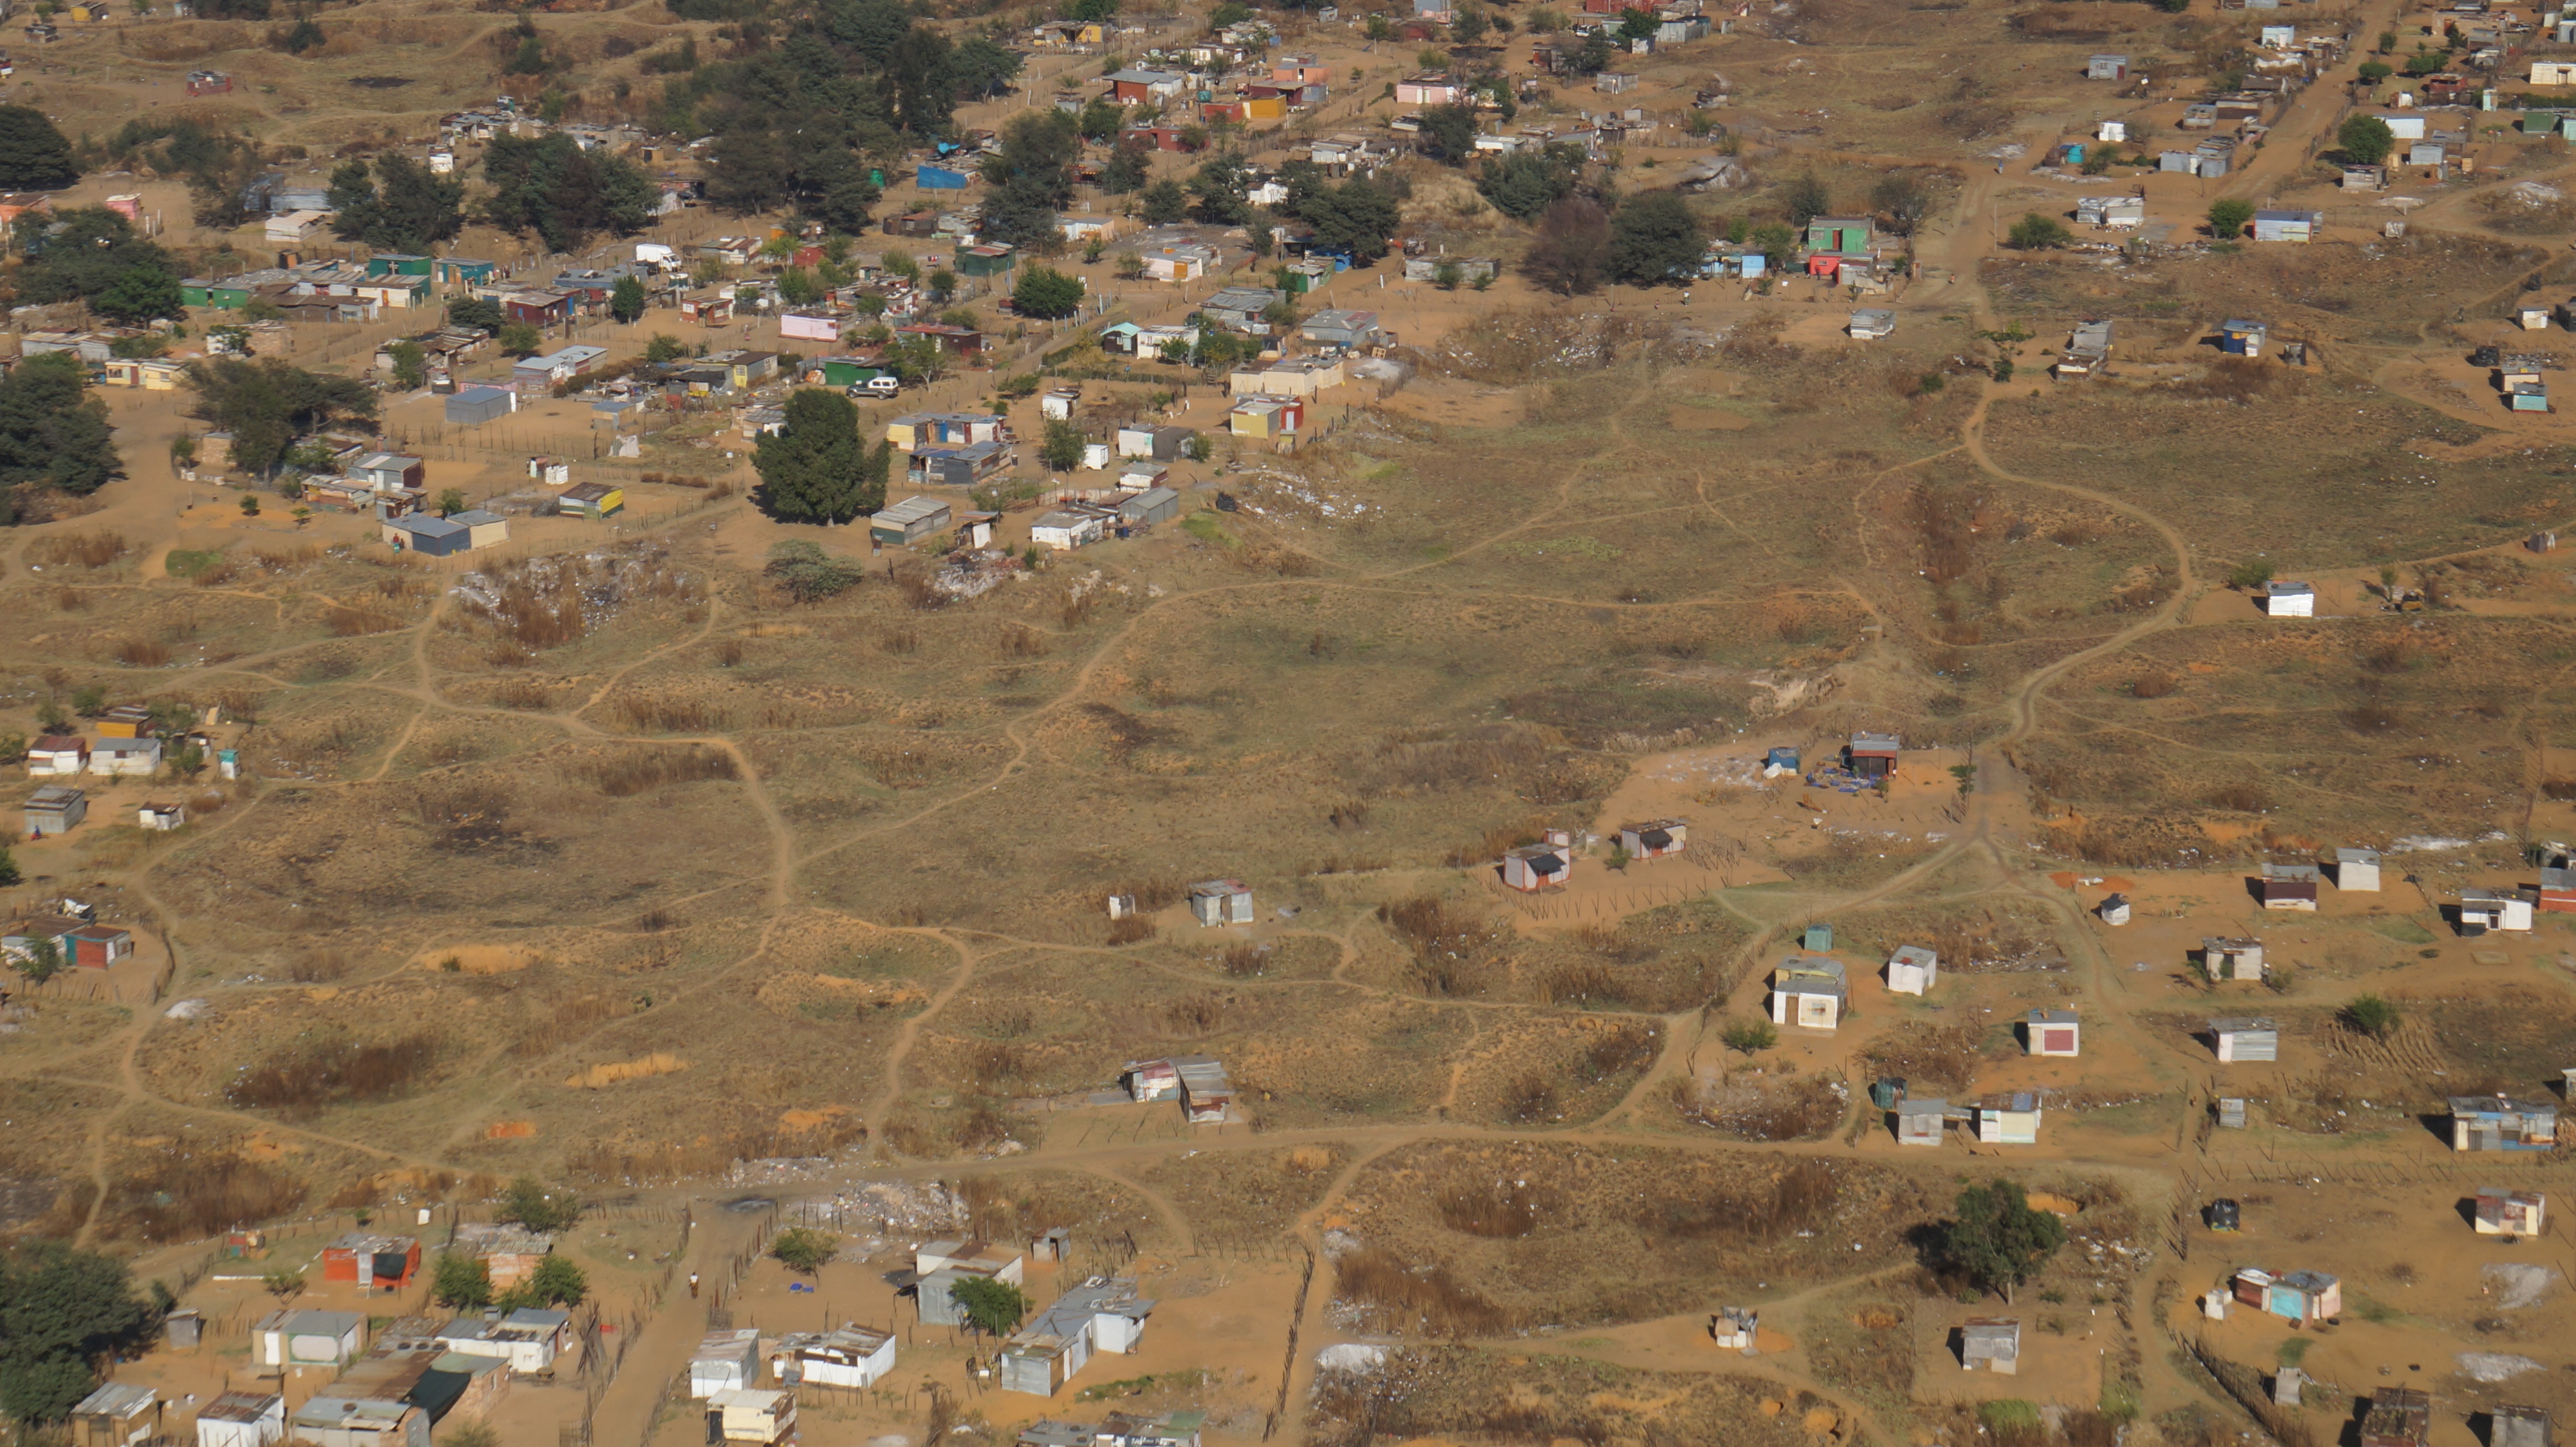
landscape, outdoor, town, city, urban, valley, cityscape, village, residential, aerial view, settlement, plain, district, plateau, scene, top, screenshot, aerial photography, residential area